Spanish Civil War

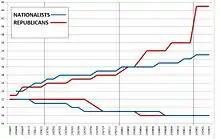
Republican and Nationalist conscription age limits

On 12 June, Prime Minister Casares Quiroga met General Juan Yagüe, who falsely convinced Casares of his loyalty to the republic. Mola began planning in the spring. Franco was a key player because of his prestige as a former director of the military academy and as the man who suppressed the Asturian miners' strike of 1934. He was respected in the Army of Africa, the Army's toughest troops. He wrote a cryptic letter to Casares on 23 June, suggesting the military was disloyal, but could be restrained if he were put in charge. Casares did nothing, failing to arrest or buy off Franco. With the help of British intelligence agents, the rebels chartered a Dragon Rapide aircraft to transport Franco from the Canary Islands to Spanish Morocco. Franco arrived in Morocco on 19 July. Franco was offered this position as Mola's planning for the coup had become increasingly complex and it did not look like it would be as swift as he hoped, instead likely turning into a miniature civil war that would last weeks. Mola had concluded troops in Spain were insufficient and it would be necessary to use elite units from North Africa, something Franco had always believed would be necessary.